Abdul Meniem Al-Toras

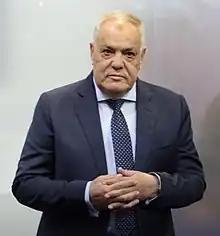

Abdul Meniem Al-Toras is the former Commander of the Egyptian Air Defense Forces. He graduated from the Air Defense college in 1972, and saw action in the Yom Kippur War. He is the first commander-in-chief of the Egyptian Air Defense Forces who graduated from the Air Defense College and was commissioned in the Air Defense Forces as a separated military branch.